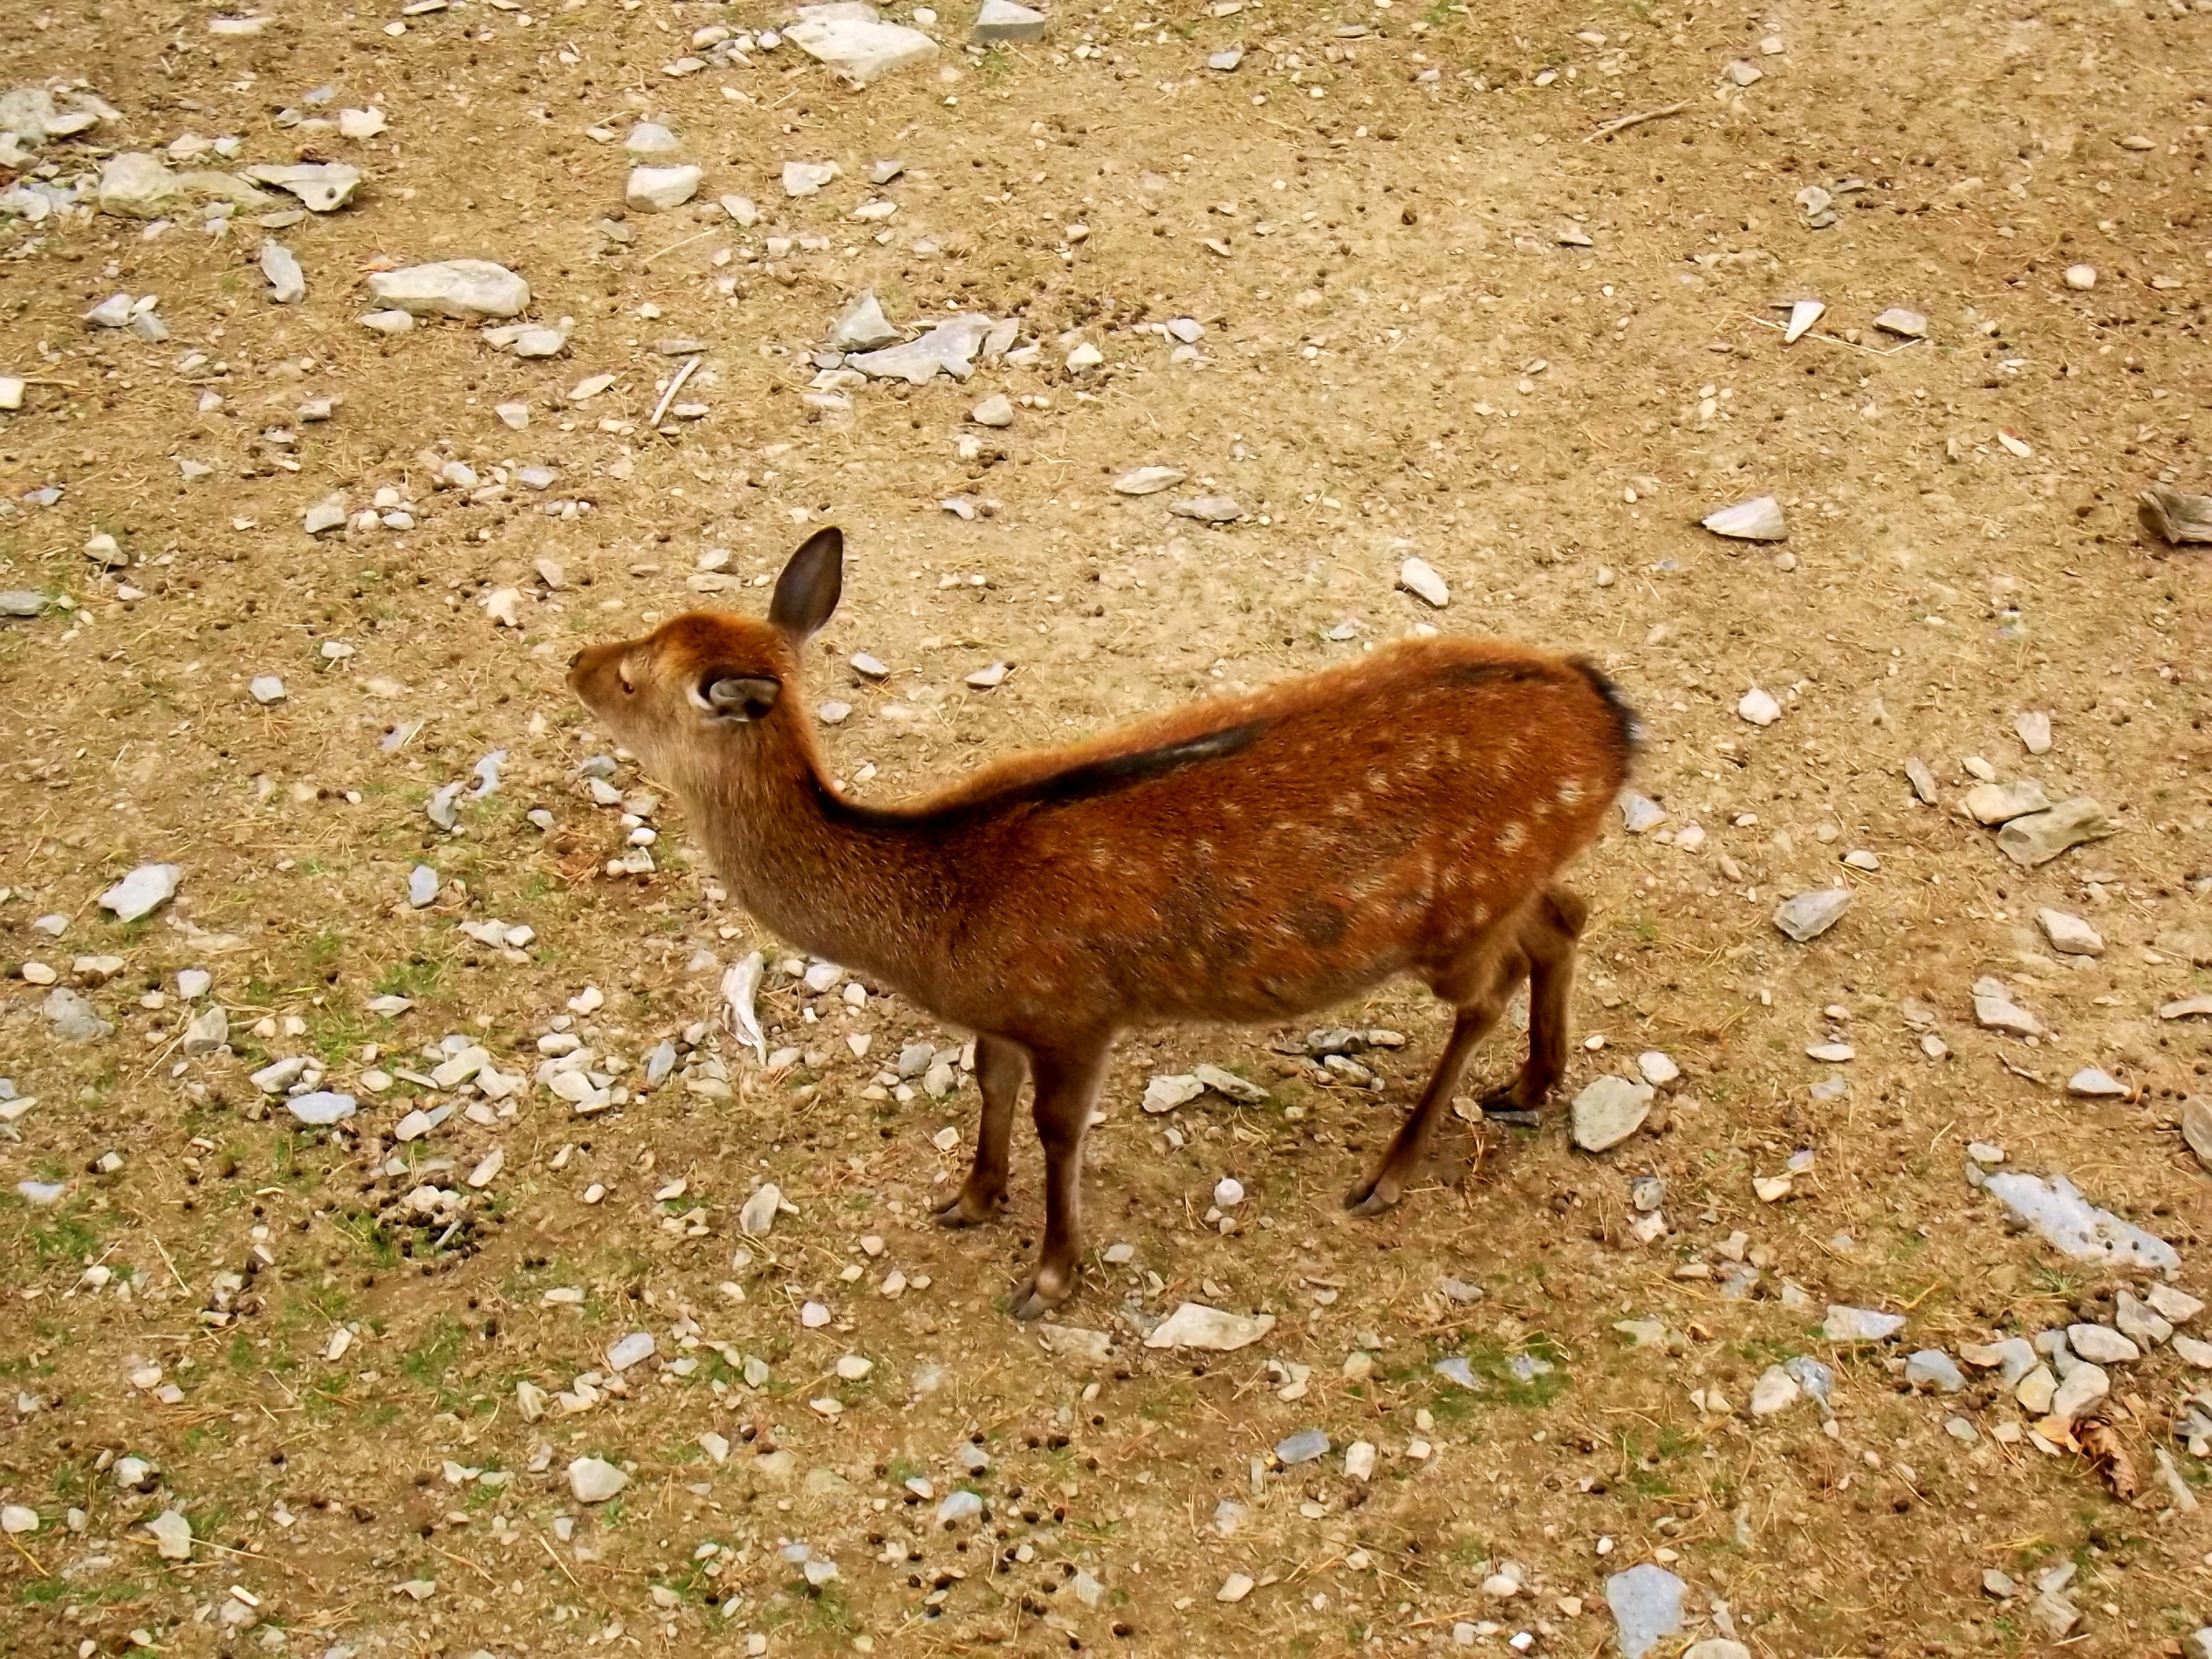
animal, wildlife, deer, zoo, mammal, fauna, animals, vertebrate, white tailed deer